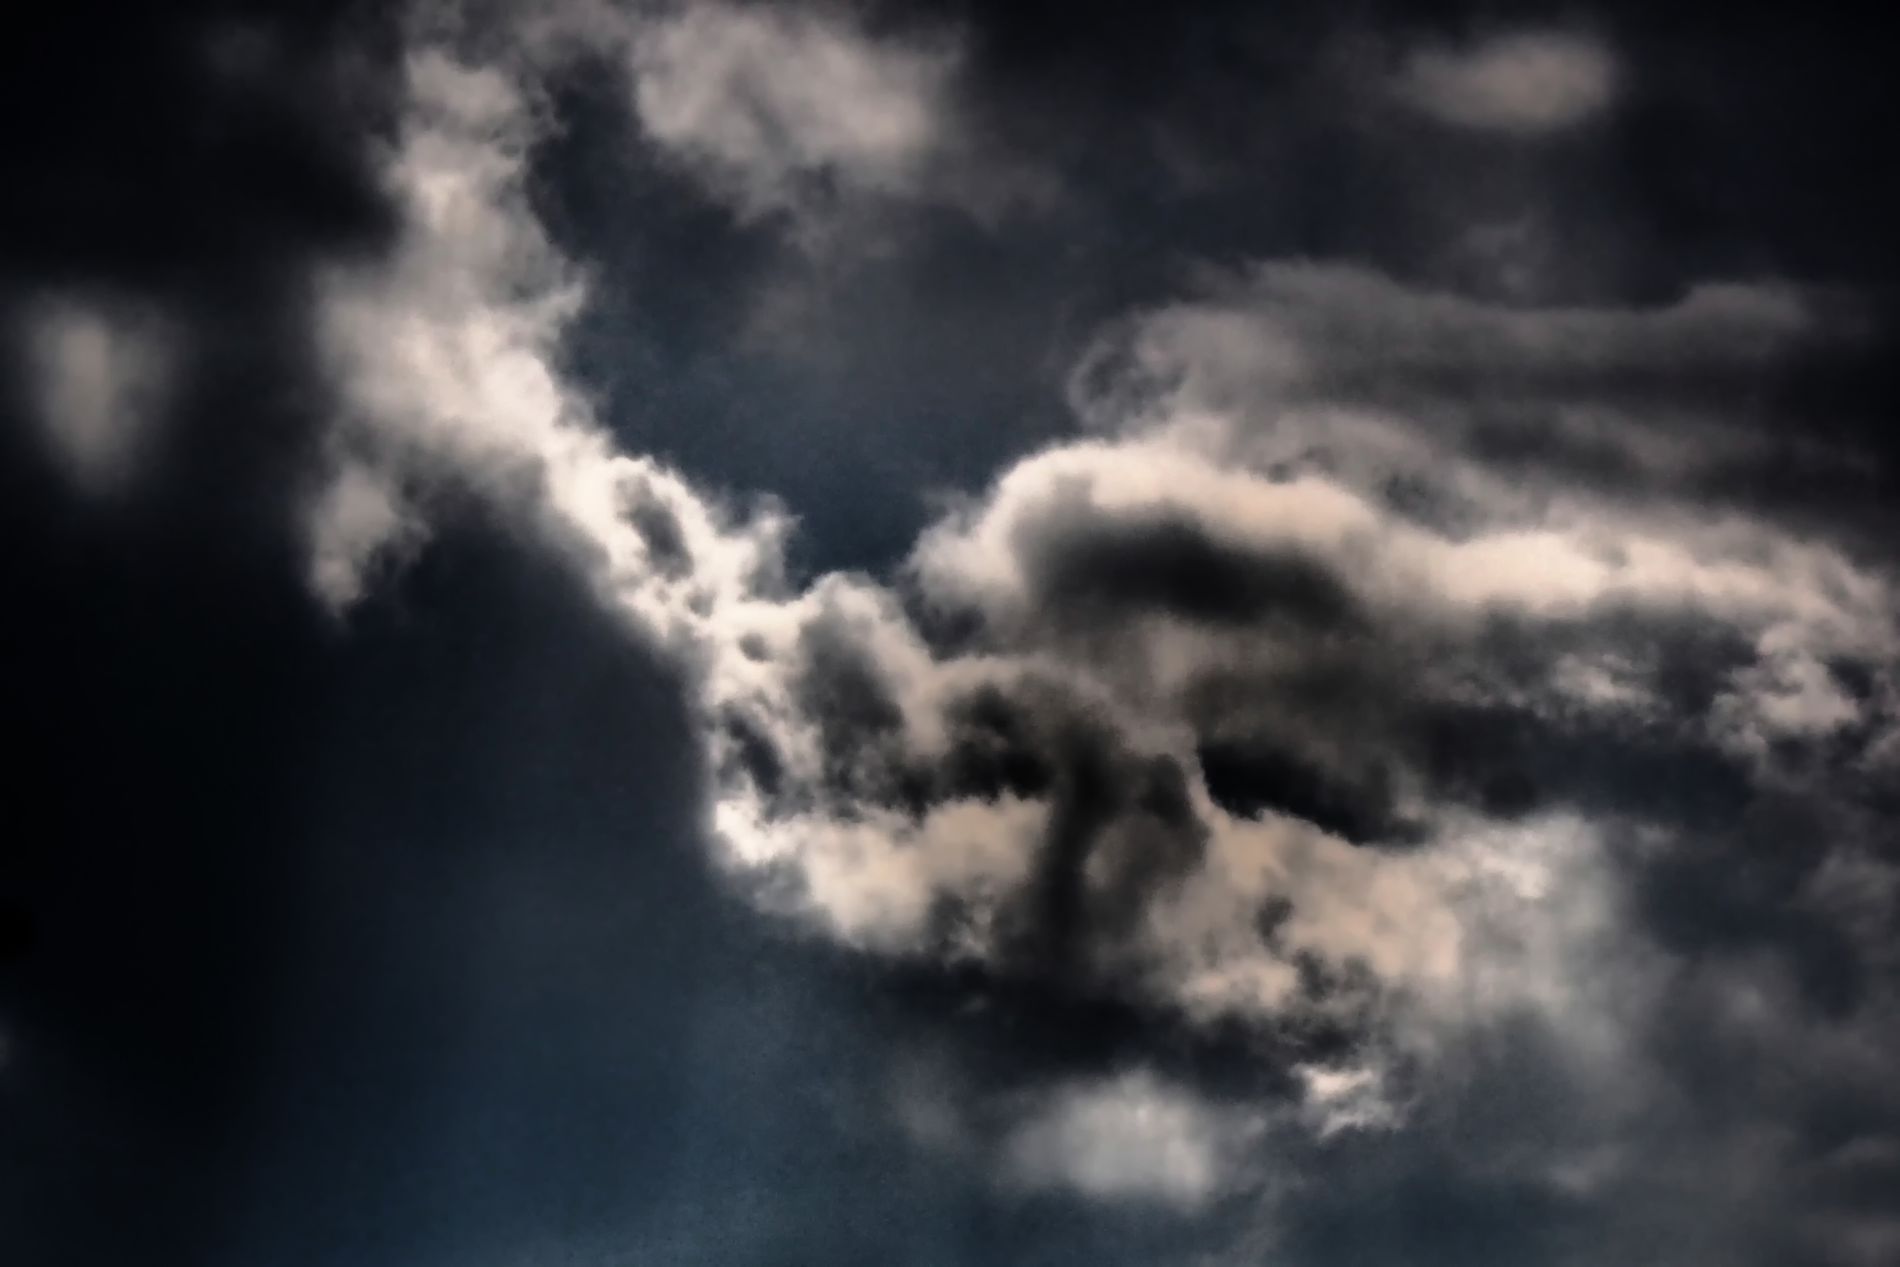
Cloudy Sky
A moody scene in a cloudy sky, where dark clouds are together to create a striking formation. At the center there what that we would assume a human face with eyes and mouth creating illusion to people who see it.
A low angle shot positioned toward the cloudy sky capturing the dramatic cloud formation from below. The natural lighting filtered through the clouds adding depth and clearing the shadows of the clouds. this creates a sense of mystery or tension to people seeing this image.
Labels: Cloud, Nature, Outdoors, Sky, Cumulus, Weather, Astronomy, Moon, Night, Storm
Camera: OLYMPUS CORPORATION E-M10 Mark III
Lens: OLYMPUS M.40-150mm F4.0-5.6 R
Aperture: F11
Exposure: 1/2500 sec
ISO: 200
Focal length: 150.0 mm